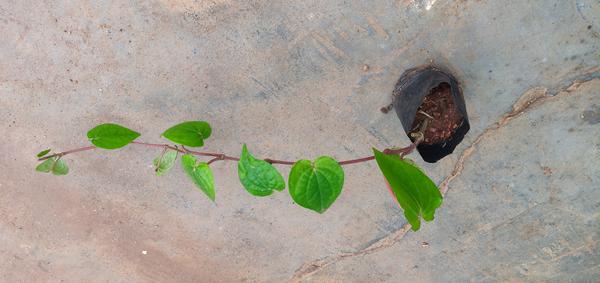
Plant: Betel